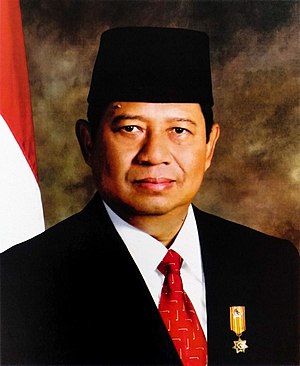
G-20 topmødet i Rusland 2013 / Deltagende statsledere
G-20 topmødet i Rusland 2013 var det ottende møde for regeringscheferne i G20. Topmødet foregik i Konstantin Paladset, Sankt Petersborg, Rusland fran den 5 til den 6 september 2013.